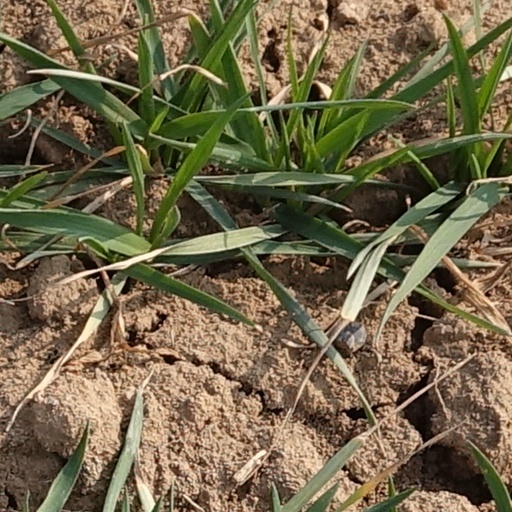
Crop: wheat